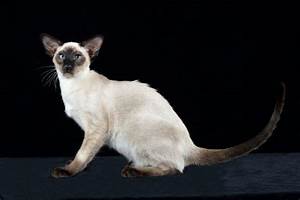
Label: gatto